AO World

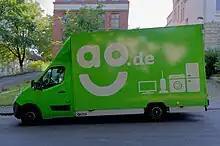
AO delivery vehicle

The company launched a new advertising campaign on 3 May 2013 to mark the rebranding of the business from Appliances Online to ao.com. The first advert follows a fictional new employee called ‘Dave’ and his over-enthusiastic inductor on his first day at work. A further advert was aired showing ‘Barry Catchpole’. Its adverts feature a version of the Ramones song "Blitzkrieg Bop" in which the words "Hey! Ho! Let's go!" are reinterpreted as "A.O. Let's go!".